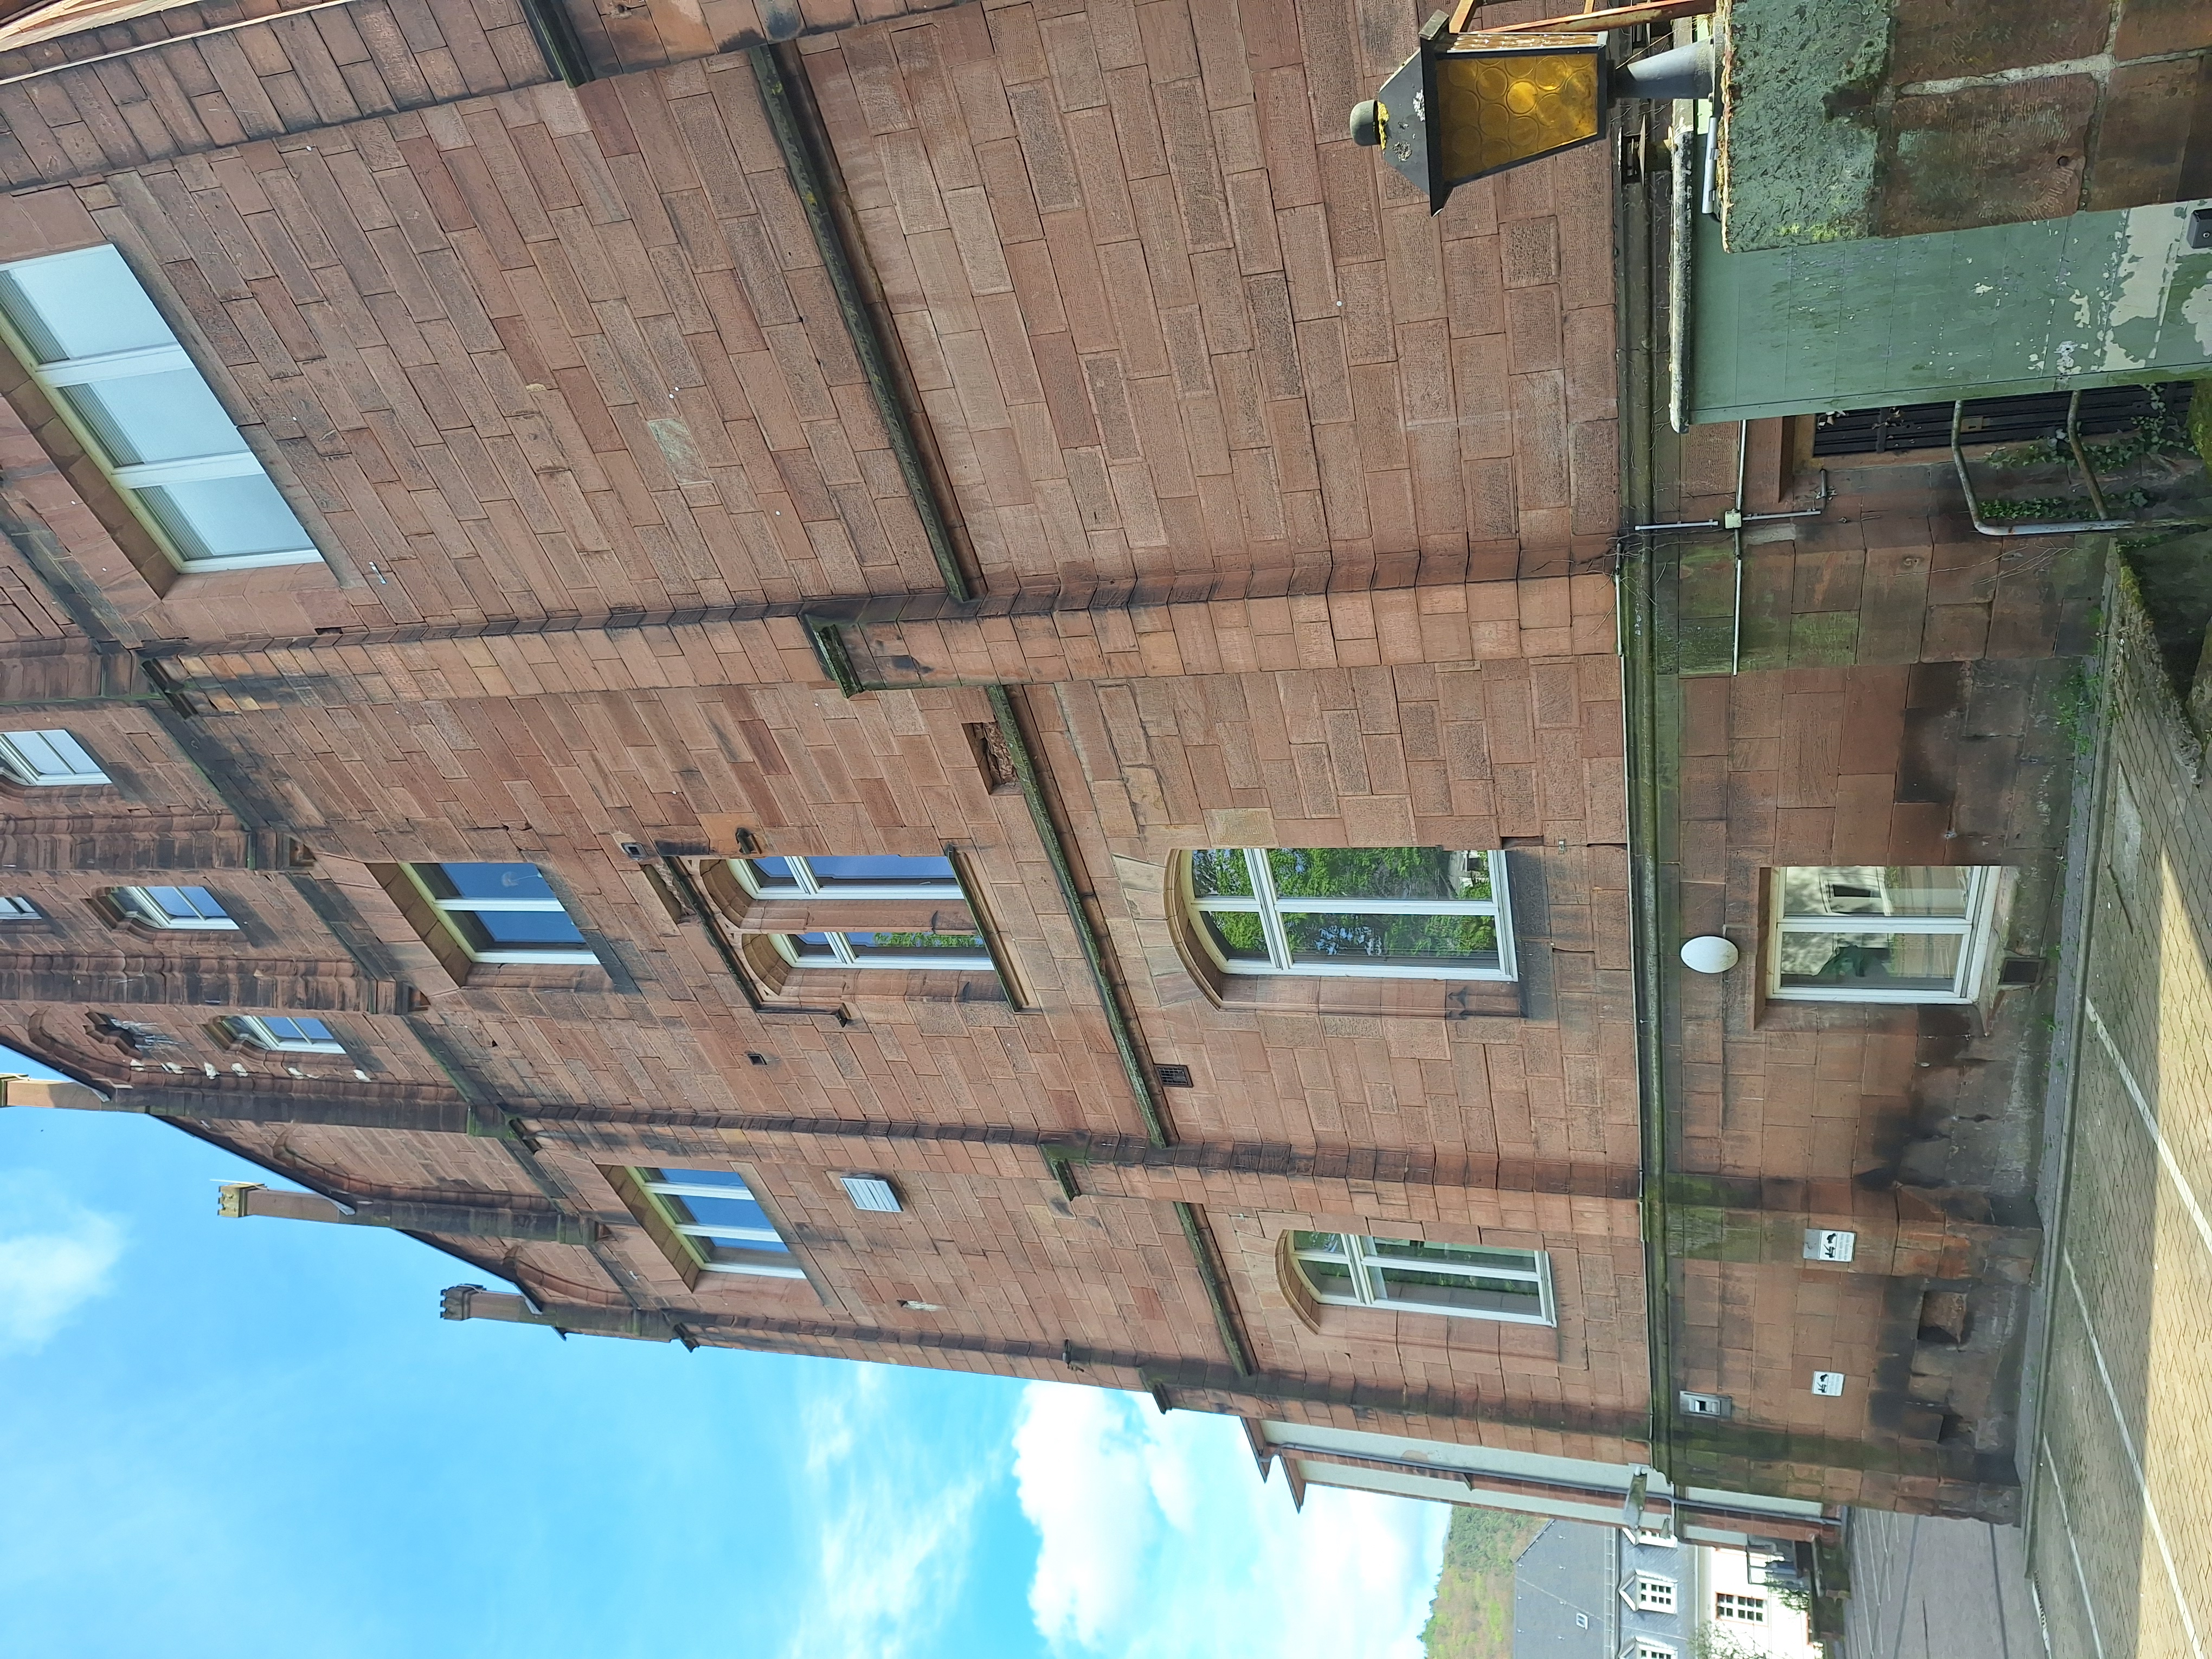
Building: Pilgrimstein 2